Max Walter Svanberg

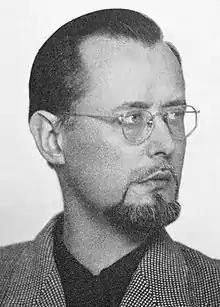
Max Walter Svanberg.

Max Walter Svanberg (February 21, 1912 – May 28, 1994) was a Swedish surrealist painter, illustrator, and designer. His most prevalent motifs were of women's bodies merged with elements of flora and fauna.